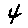
Label: 4